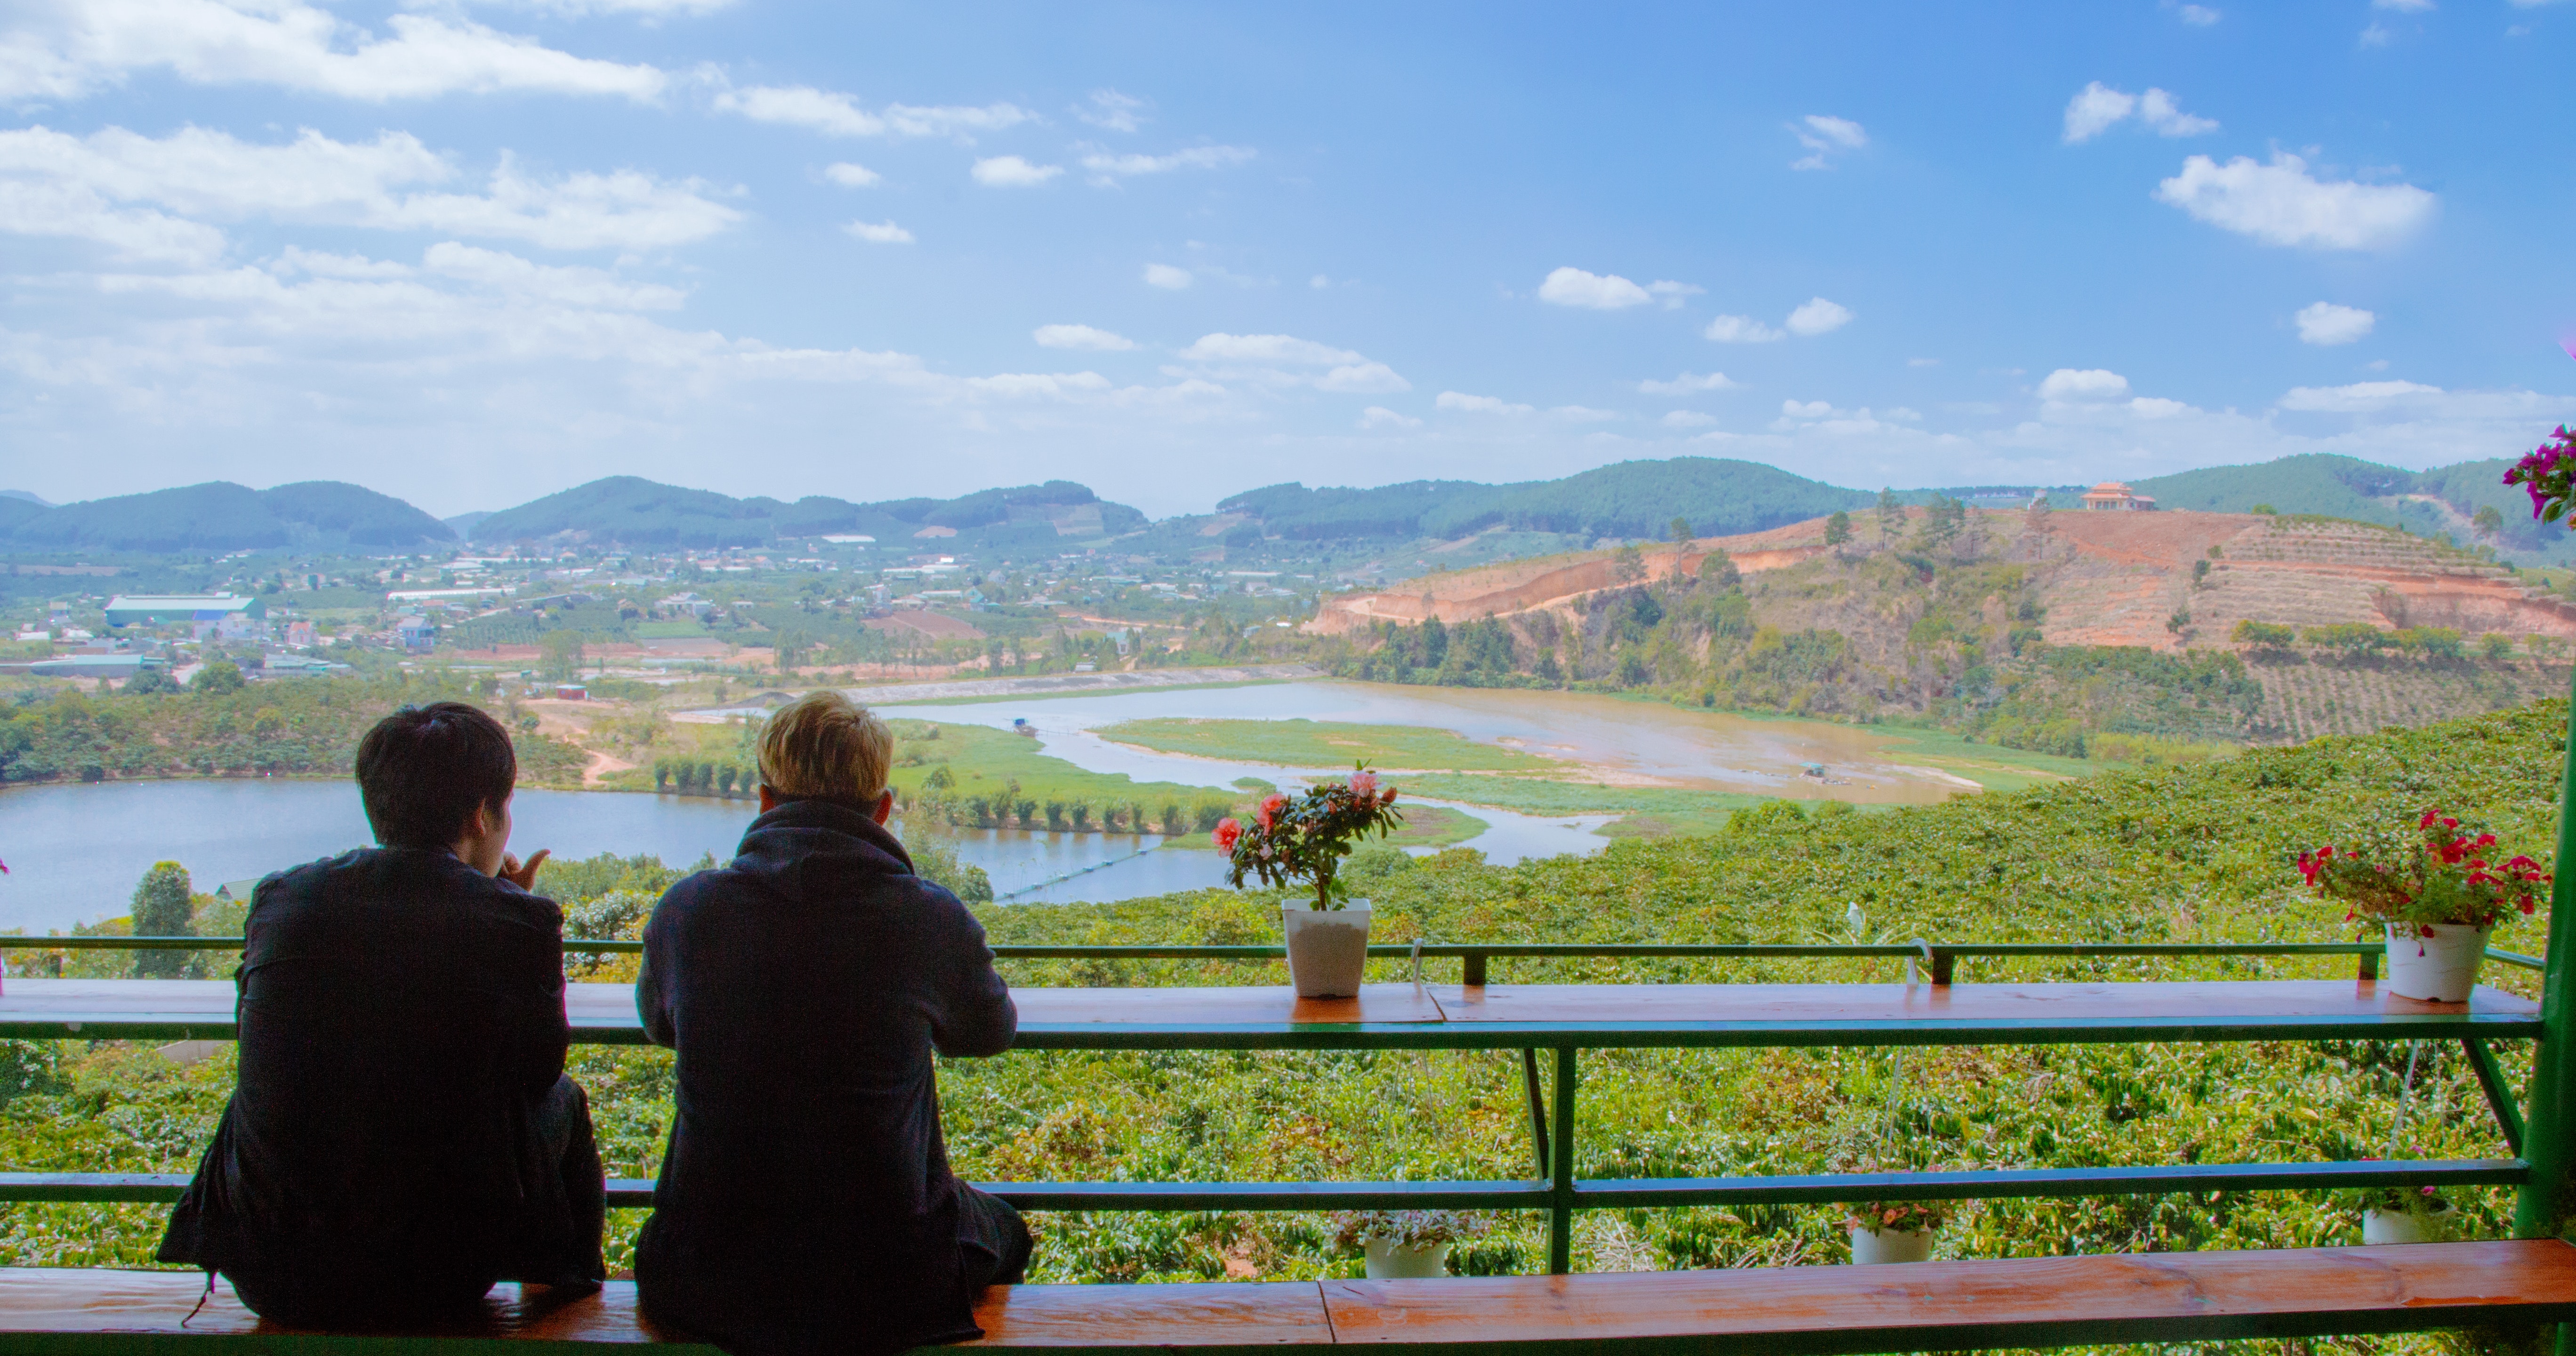
sky, natural landscape, mountain, tourism, hill station, hill, rural area, grassland, travel, landscape, highland, cloud, road, plain, leisure, vacation, farm, mountain range, lake, pasture